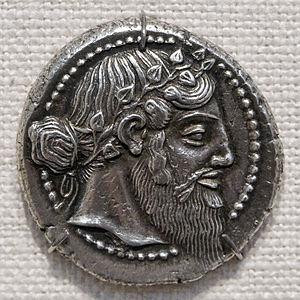
Tête de Dionysos barbu et couronné de lierre à droite. Droit d'un tétradrachme d'argent de Naxos, Sicile.
Vers 470 av. J.-C. : périple du suffète carthaginois Hannon en Guinée. Il fonde six colonies regroupant près d’un millier de personnes le long de la côte Africaine et explore deux fleuves, peut-être la Gambie et le Sénégal. Le récit original du périple, gravé sur le fronton d’un temple à Carthage, disparait lors de la destruction de la ville par Scipion Émilien en 146 av. J.-C. et il n’est connu que par une traduction grecque sujette à caution. Si le voyage d’Hannon n’est pas attesté, il est fort probable qu’un trafic d’or important a eu lieu entre le Sénégal et les comptoirs carthaginois du littoral atlantique. À l’est le comptoir de Lepcis reçoit des peaux et des pierres précieuses apportées par les caravanes venues du Fezzan. Carthage est en contact avec le Sahara par le comptoir de Sabratha, en relation avec Cidamus, point de départ de la route des chars vers le Hoggar et le Niger. Les Carthaginois exploitent enfin les mines de cuivre et d’argent de Sardaigne ainsi que celles de Ténès, en Algérie. Hérodote rapporte qu’un commerce de l’or, appelé « commerce à la muette » a lieu entre Carthage et un pays d’Afrique de la côte Atlantique.